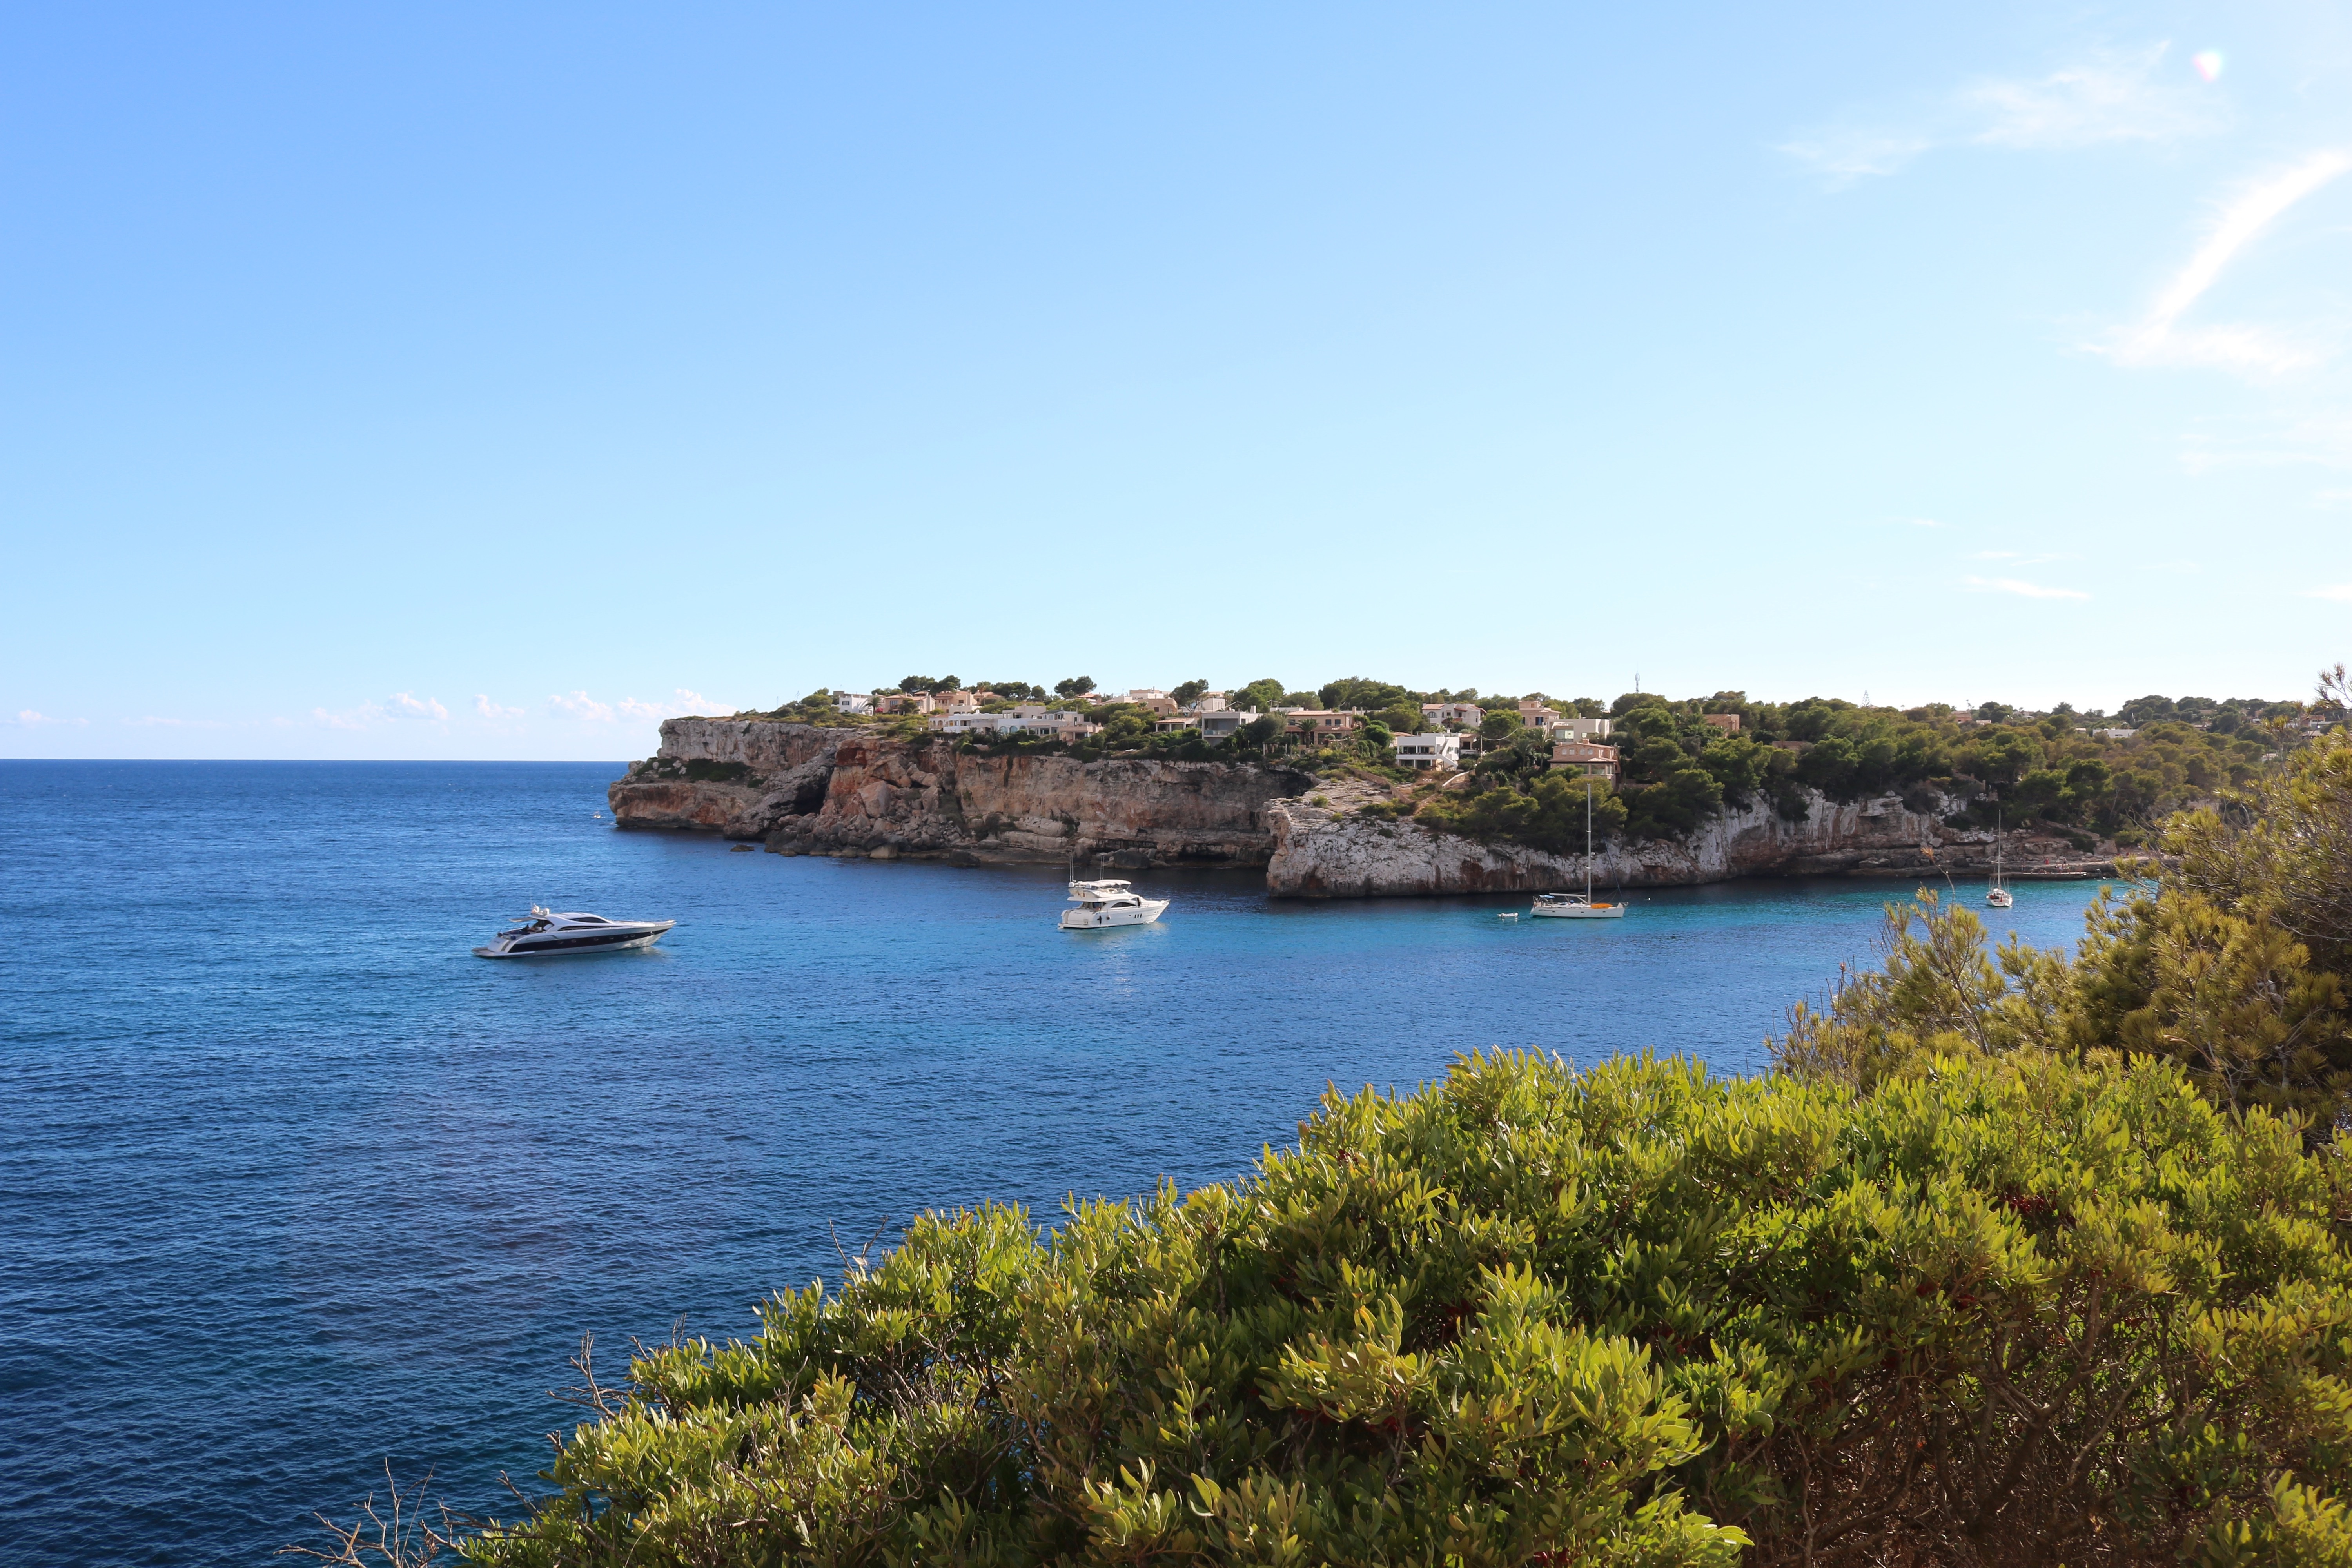
beach, sea, coast, water, nature, rock, ocean, shore, vacation, cliff, cove, holiday, bay, blue, reservoir, terrain, body of water, mallorca, sailing boat, booked, cape, islet